Paul Dupré

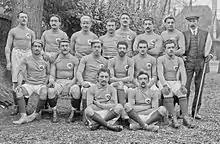
French rugby team for France v Wales, 23 February 1909, Colombes, France

Dupré played for Racing Club de France, and earned selection on one occasion for , in the 1909 fixture against at Colombes. The French were beaten 5–47, having lost the first encounter between the two countries, the previous year in Cardiff 36–4.